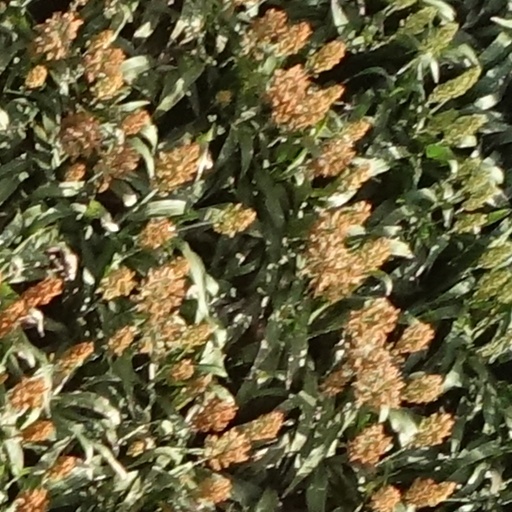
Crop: sorghum